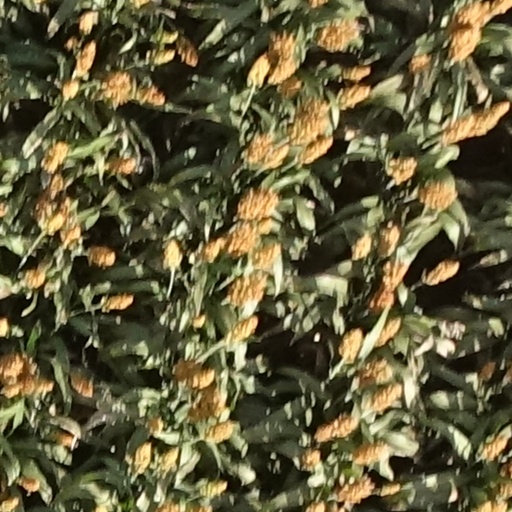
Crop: sorghum